Almorada (Omdurman)

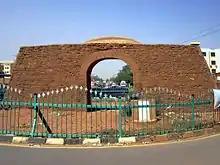
Abdul Gayoom gate (Bwabt Abdul Gayoom)

There are several educational institutions in Almorada Omdurman. Some of the notable schools include: